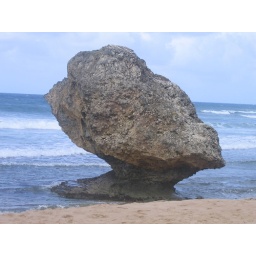
A weird looking rock on the beach near Bathsheba